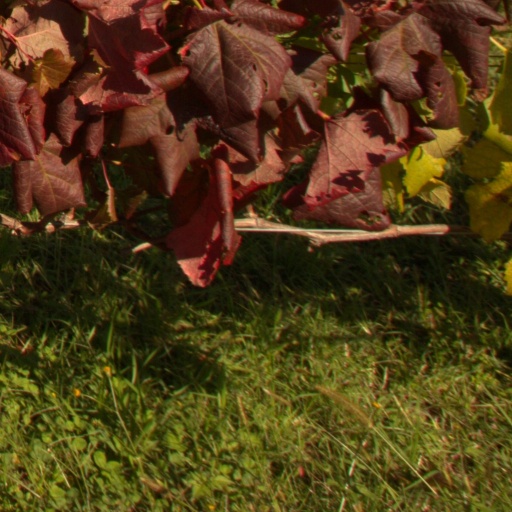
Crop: grape